Tatsutaguchi Station

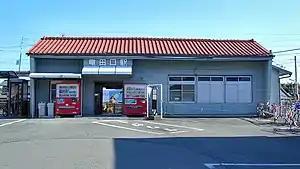
Tatsutaguchi Station in 2007

is a passenger railway station located in the Kita-ku ward of the city of Kumamoto, Kumamoto Prefecture, Japan. It is operated by JR Kyushu. It is the nearest train station from Kumamoto University International House, as well as the nearest JR station from Kumamoto university main campus (Kurokami campus).